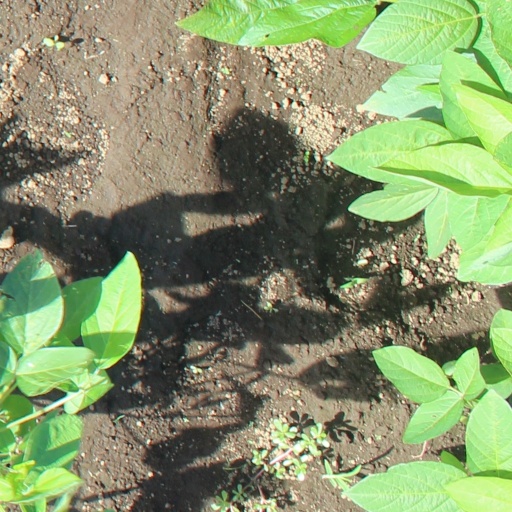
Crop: soybean